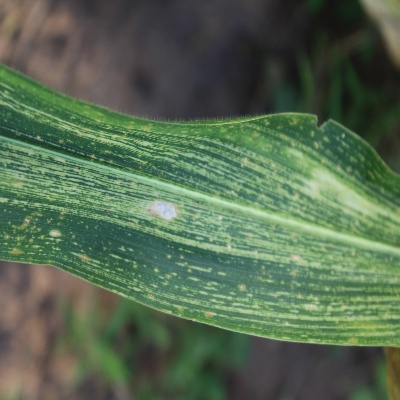
Label: Corn_(Maize)___Maize_Streak_Virus